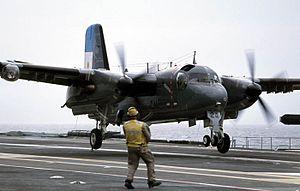
Le NAe São Paulo était un porte-avions de la classe Clemenceau, en service dans la marine brésilienne. Le São Paulo fut initialement construit en 1963 pour la marine française sous le nom de Foch, puis fut transféré en 2000 au Brésil, où il est devenu le nouveau capital ship de la marine brésilienne. Selon la publication Jane's Fighting Ships au cours de sa carrière dans la marine brésilienne, le São Paulo a souffert de problèmes de maintenance et n'a jamais réussi à fonctionner plus de trois mois à la suite sans avoir besoin de réparations et d'entretien. Le 14 février 2017, la marine a annoncé la désactivation du bâtiment et son désarmement ultérieur, ce qui fut finalement effectué le 22 novembre 2018.